Tante Leen

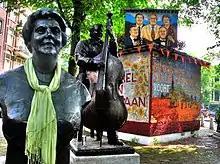
Bust of Tante Leen

Born 28 January 1912 in Amsterdam, Tante Leen didn't perform live until she was 43-years of age. Before that point she earned a living at cleaning and shrimp peeling. Regular custodians of the café in which she worked signed her up for a talent search one day which was being initiated by record label Bovema in order to find the best voice of the Jordaan. She finished in second place behind Johnny Jordaan. Since then she became known as the "Nightingale of Willemsstraat'.